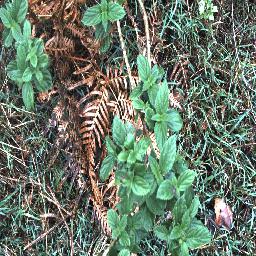
Label: lantana